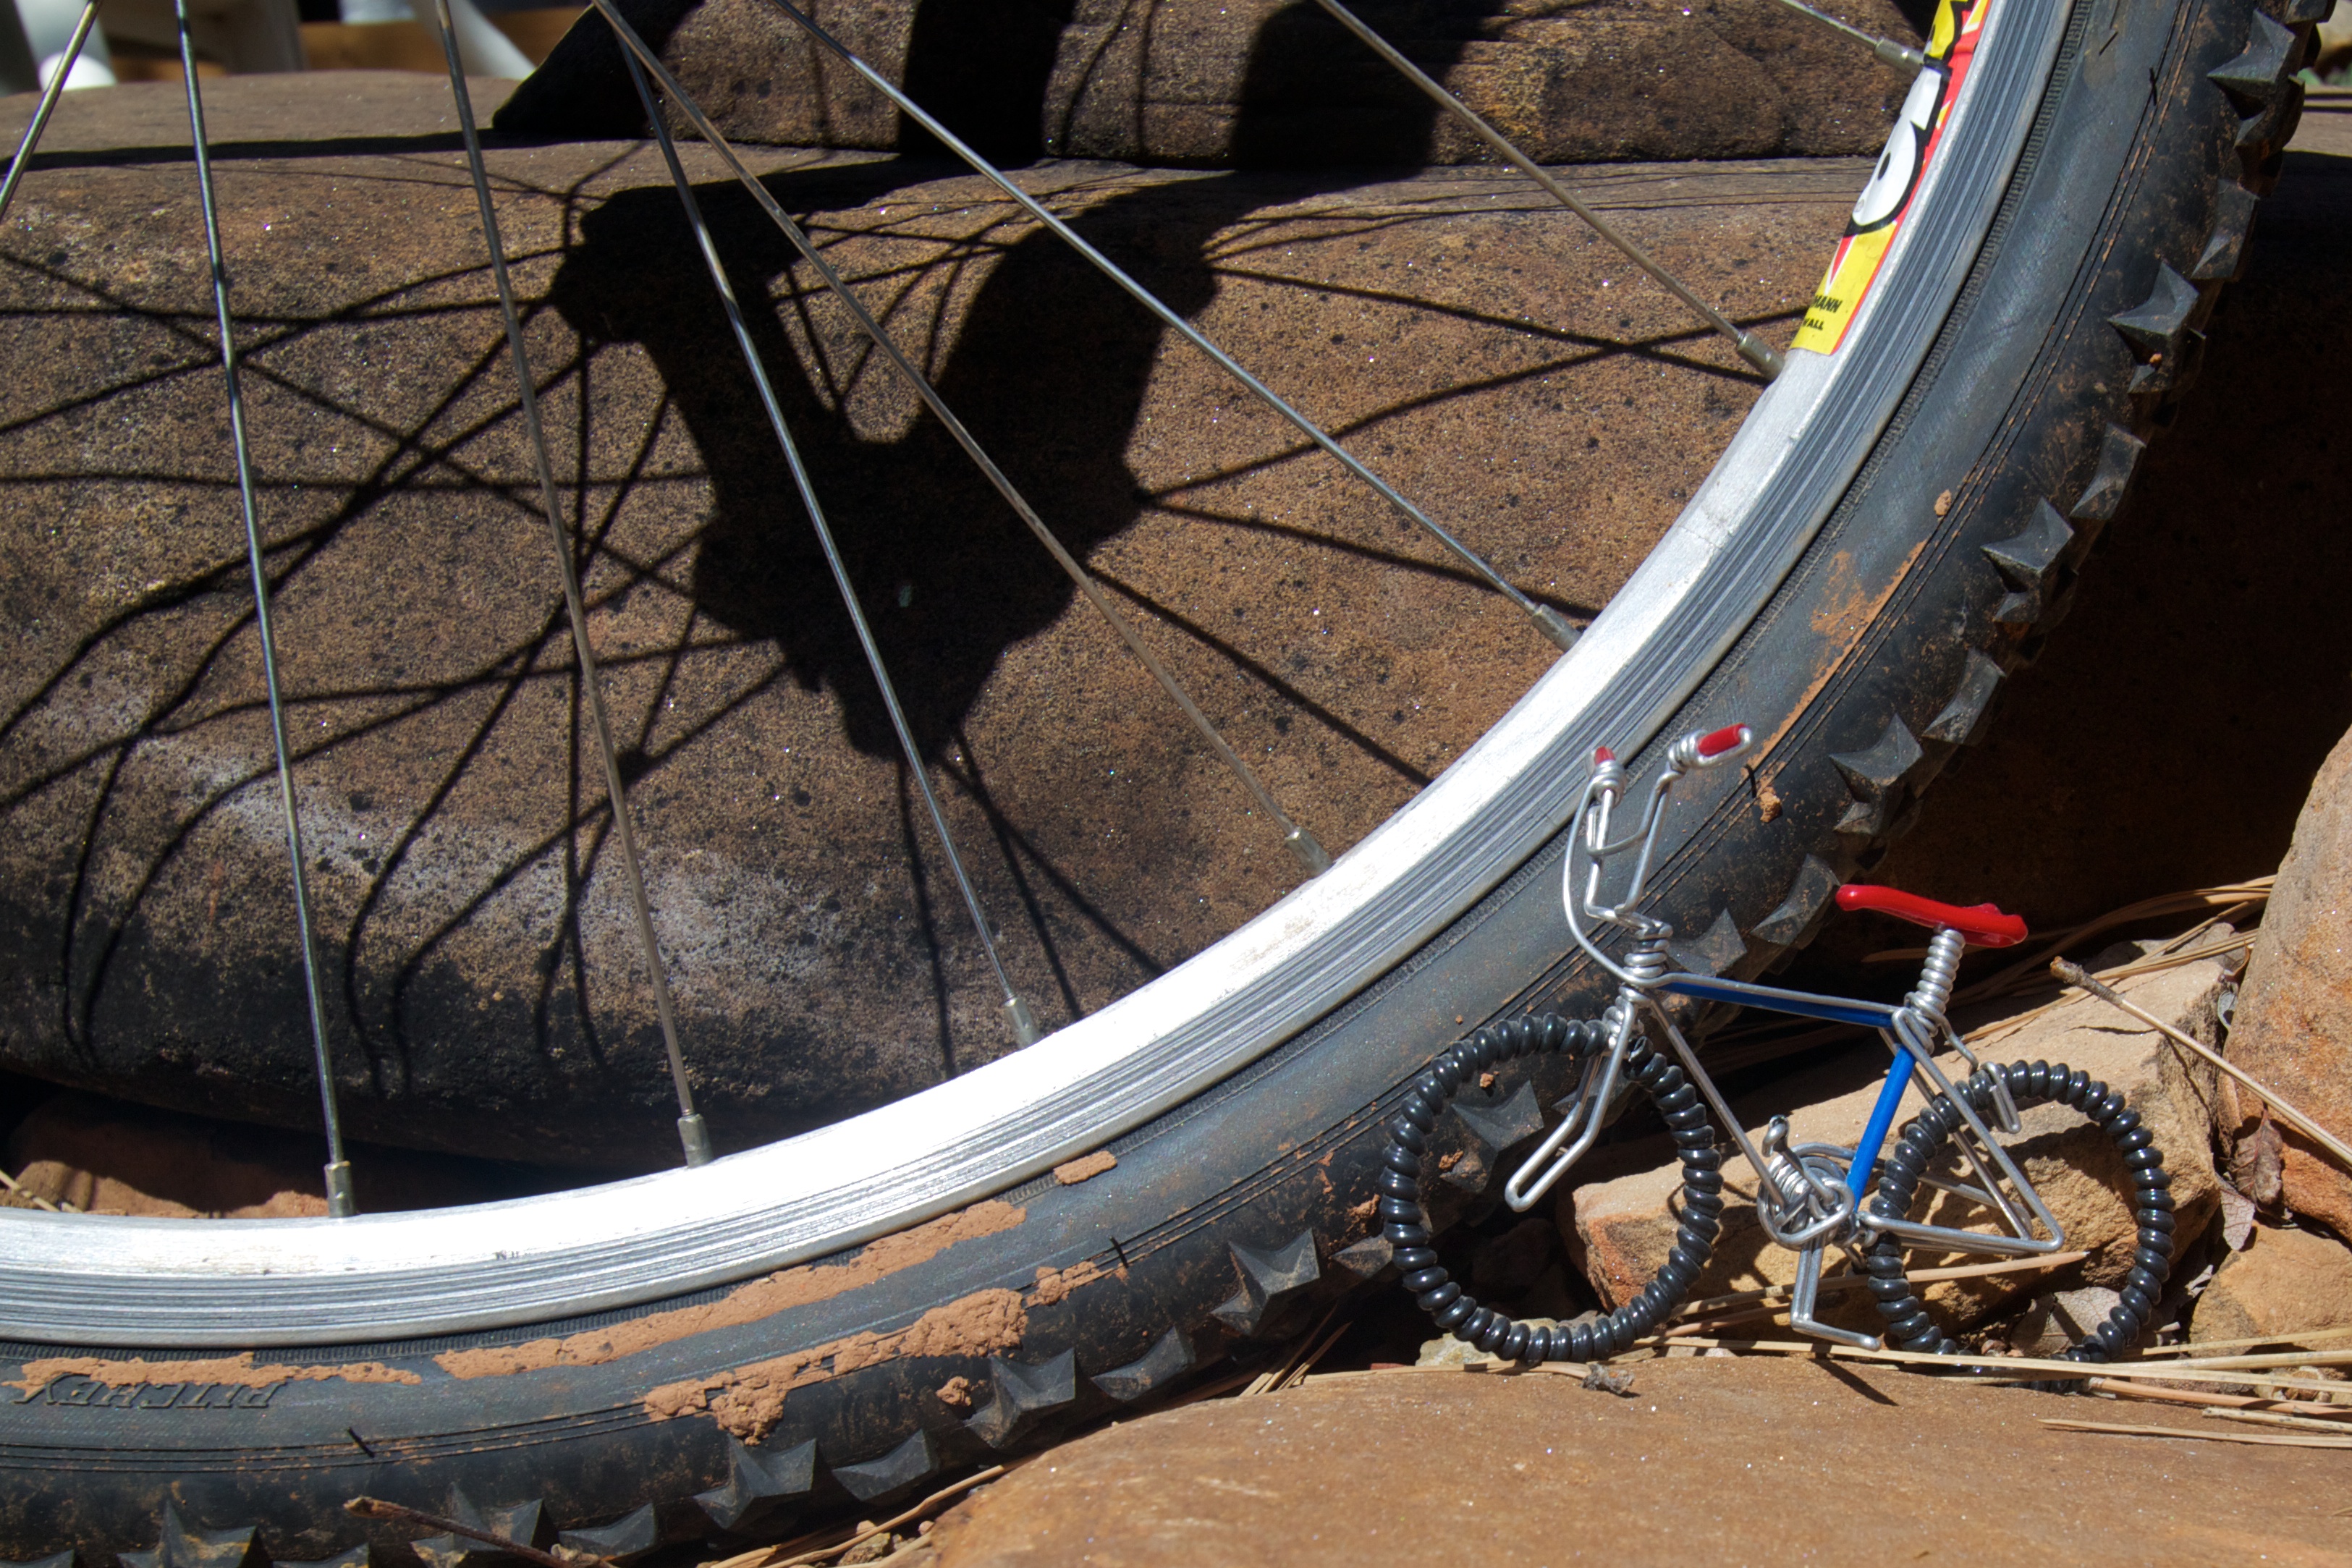
wing, wheel, bicycle, vehicle, soil, tire, sports equipment, mountain bike, bumper, dailyshoot, freeride, automotive exterior, cycle sport, automotive tire, bicycle motocross